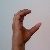
The image shows a hand gesture representing the letter 'C' in Indian Sign Language.